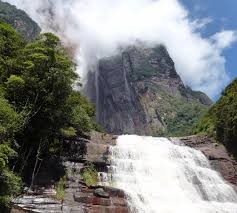
Landmark: Angel Falls